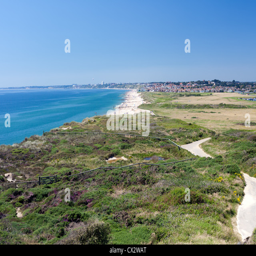
the view from jazz artist towards cities